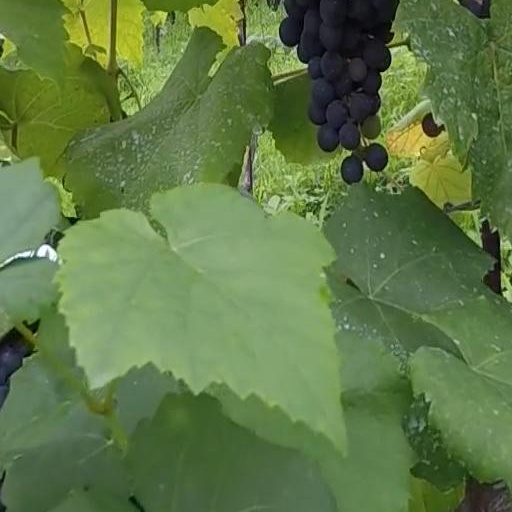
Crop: grape